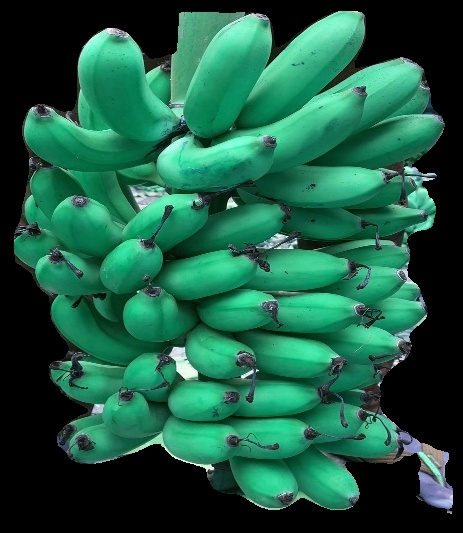
Variety: rasbale
Grade: grade1